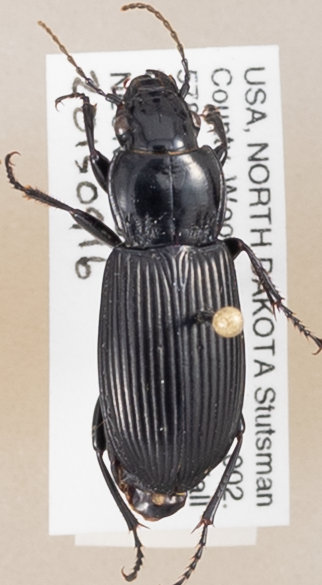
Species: Pterostichus melanarius melanarius
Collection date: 2015-09-16
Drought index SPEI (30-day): -0.988
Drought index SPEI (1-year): -0.32
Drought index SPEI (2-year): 0.54